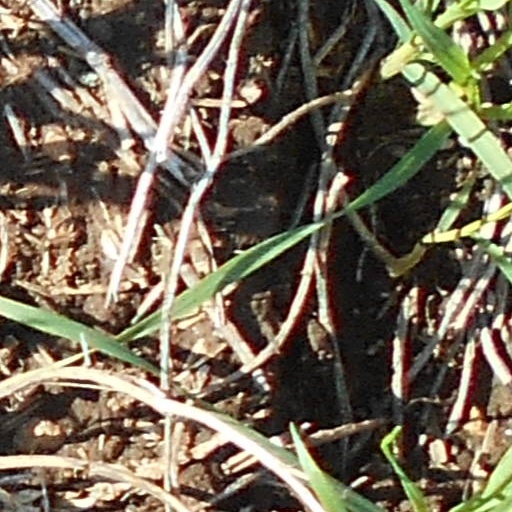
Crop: wheat